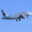
Label: airplane